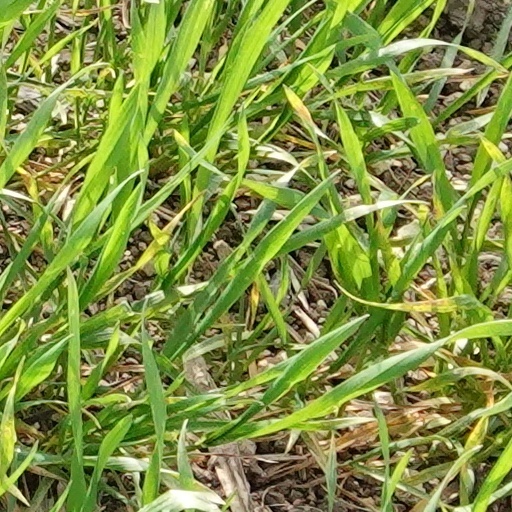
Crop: wheat